Empress Jingū

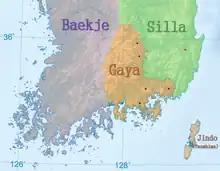
Southern Korea around the time of the Gaya confederacy (42–562 AD).

Empress consort Jingū is regarded by historians as a legendary figure, as there is insufficient material available for further verification and study. The lack of this information has made her very existence open to debate. If Empress Jingū was an actual figure, investigations of her tomb suggest she may have been a regent in the late 4th century AD or late 5th century AD.